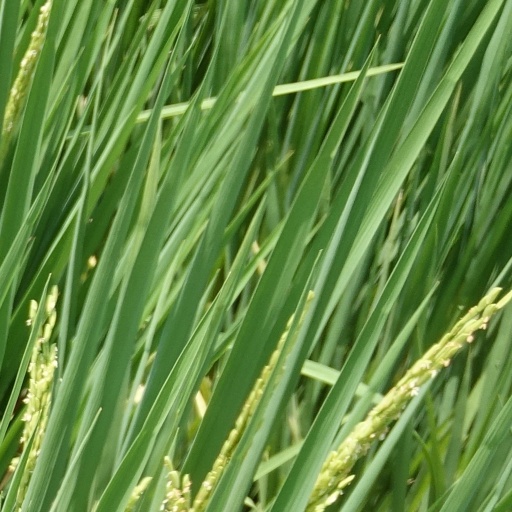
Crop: rice